Baldur Brönnimann

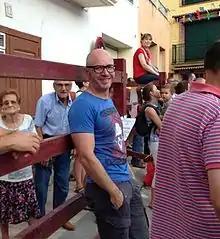
Baldur Brönnimann

Baldur Brönnimann (born 1968, Basel) is a Swiss conductor.